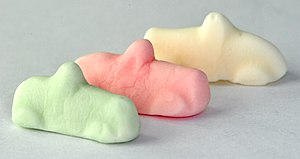
Ahlgrens biler
Ahlgrens biler
Ahlgrens biler er et varemærke for skumslik som ejes af Malaco. Slikbilerne er hvide, grønne og rosa og sælges i Sverige, Norge og Danmark. De blev lanceret i Sverige i 1953 og skal været inspireret af en bil fra Bugatti.